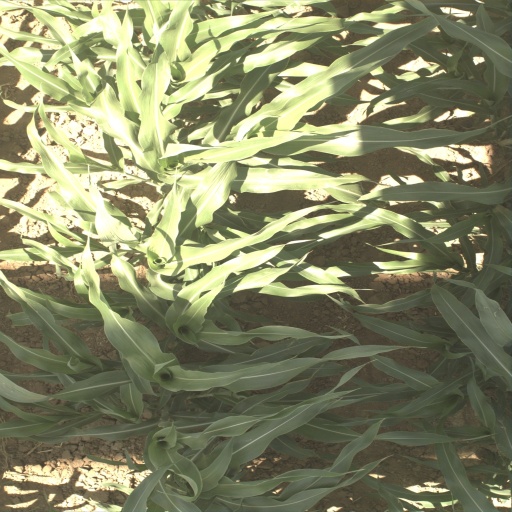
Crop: sorghum